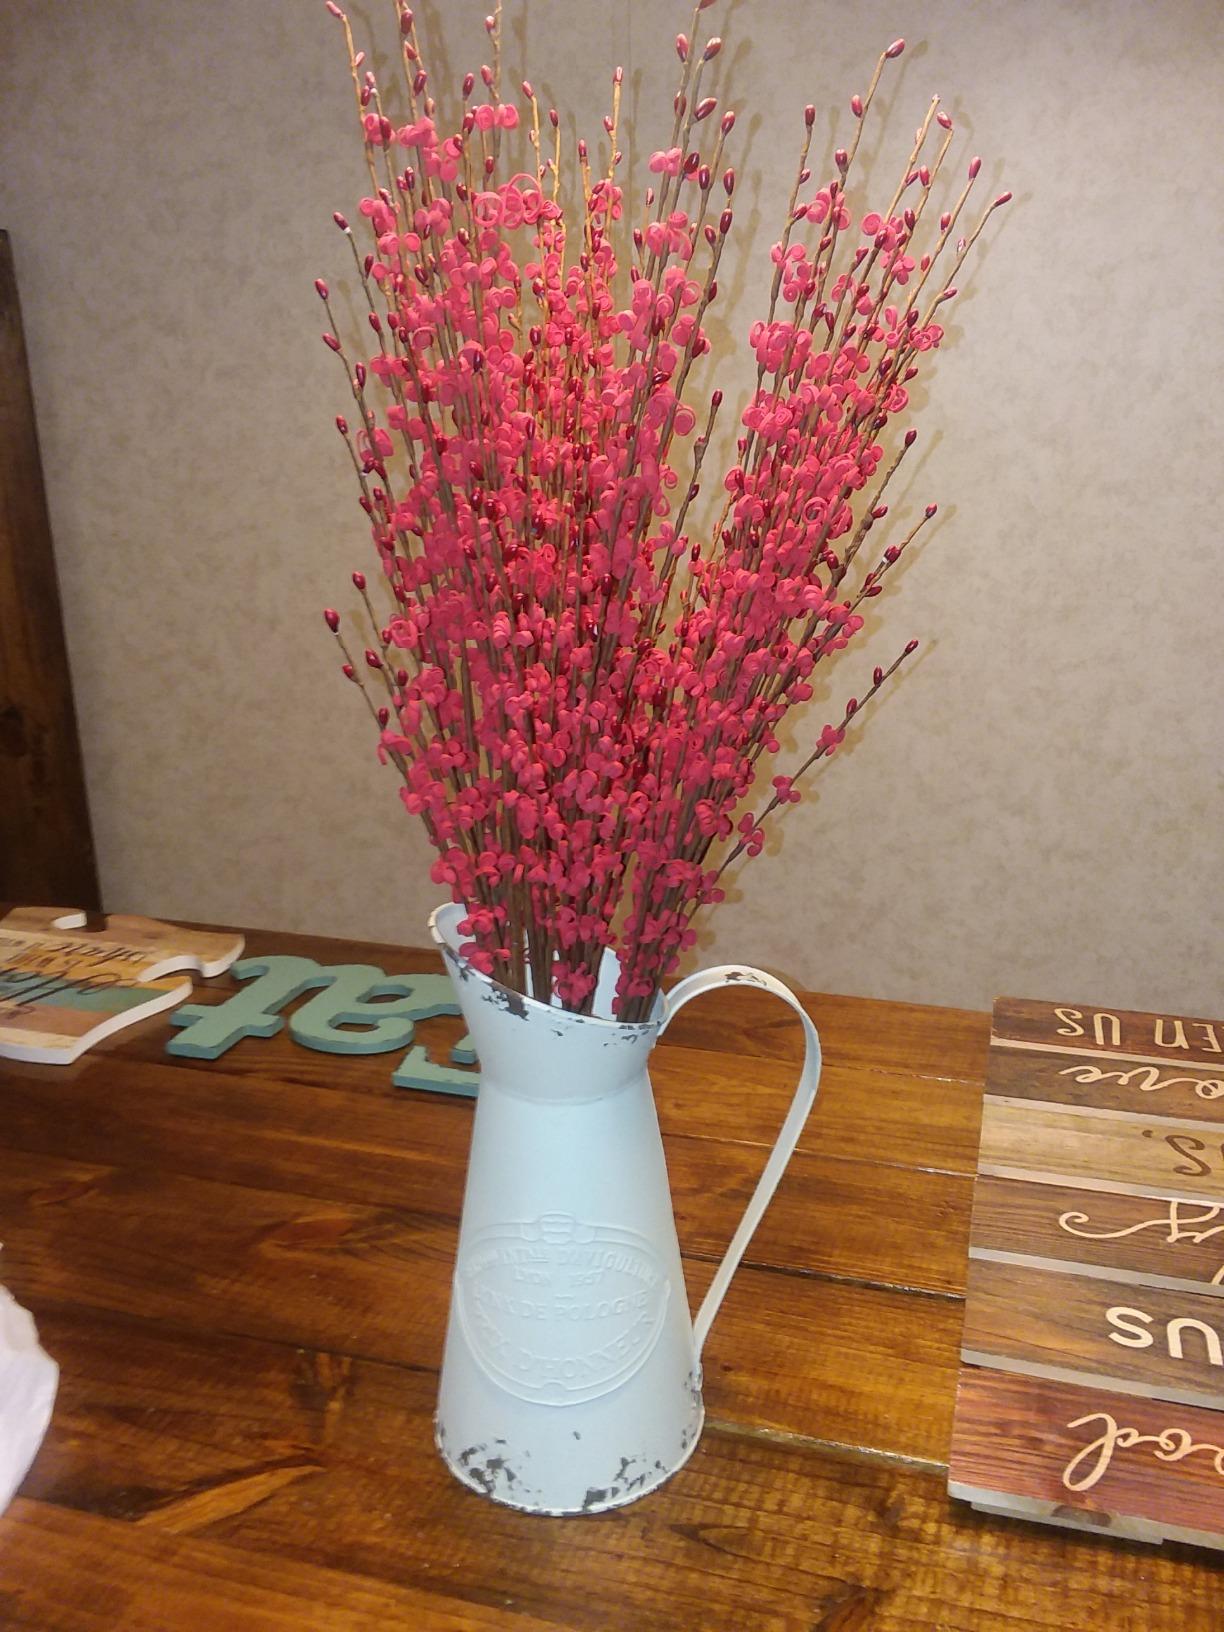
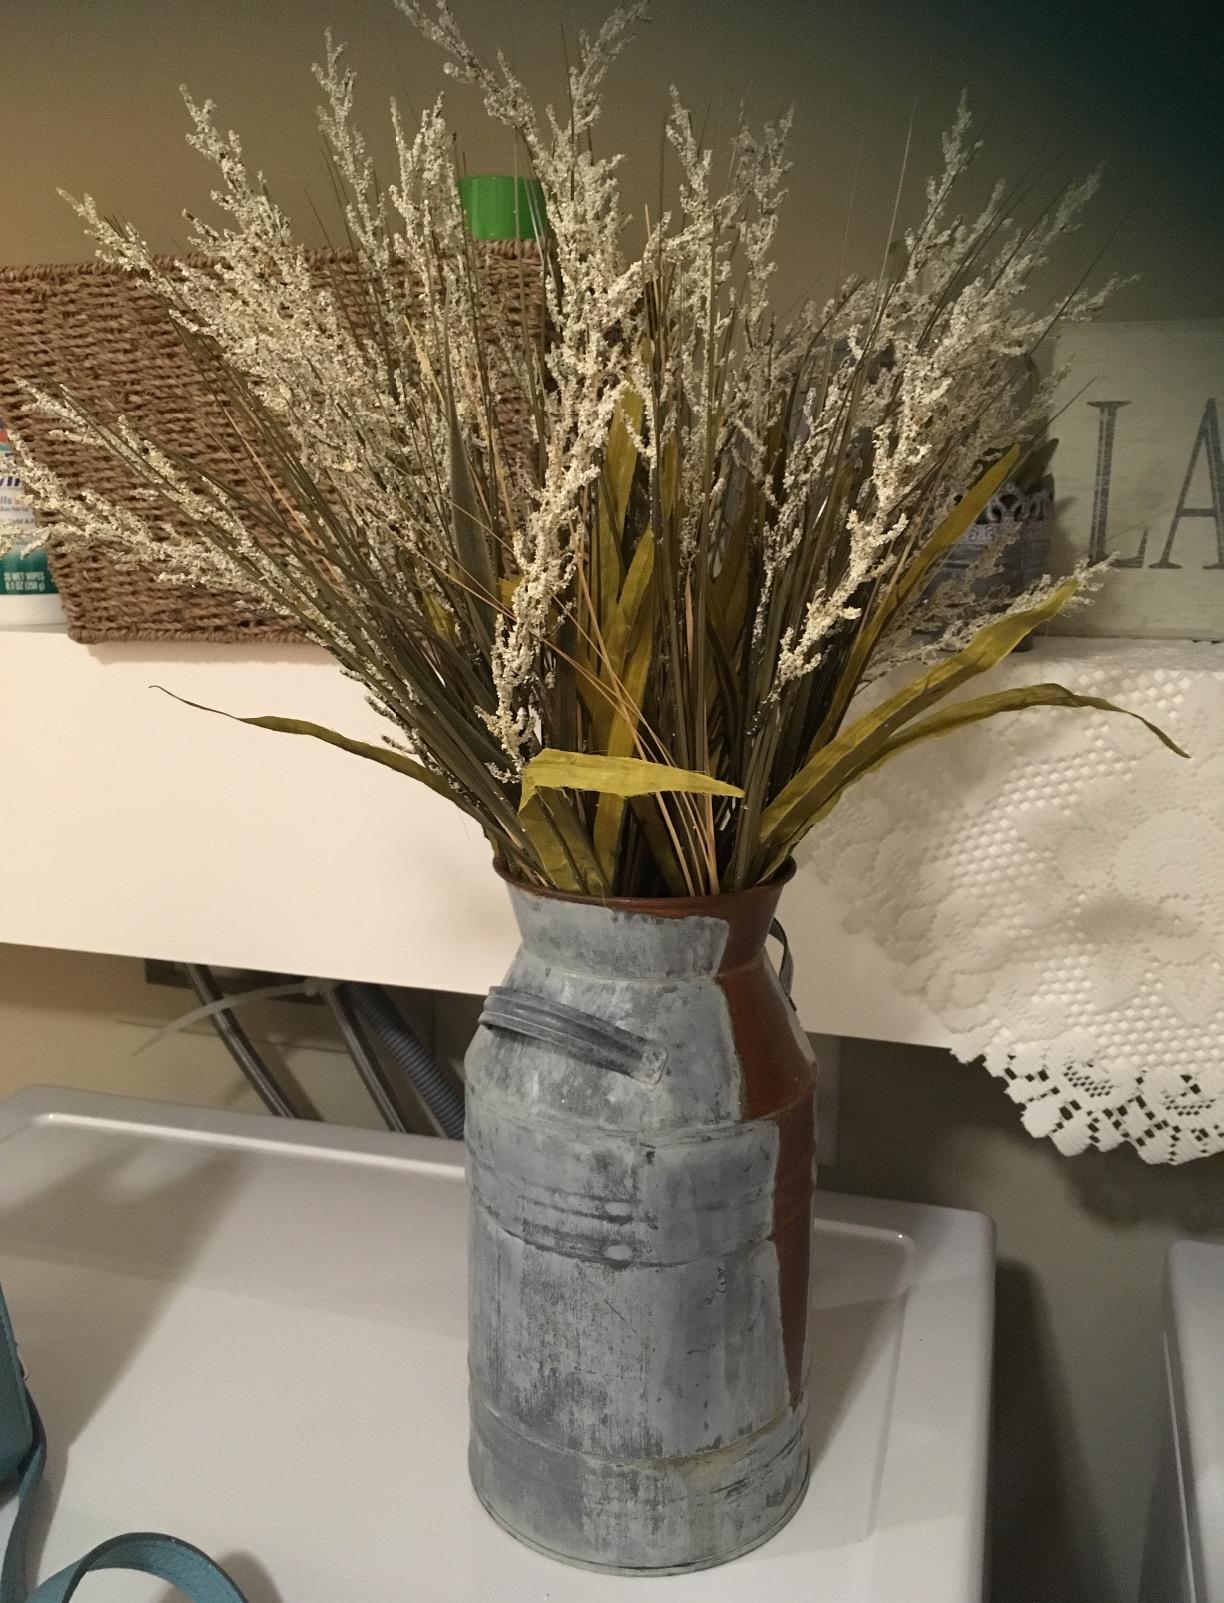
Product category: vase
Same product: no